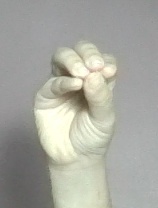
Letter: ha